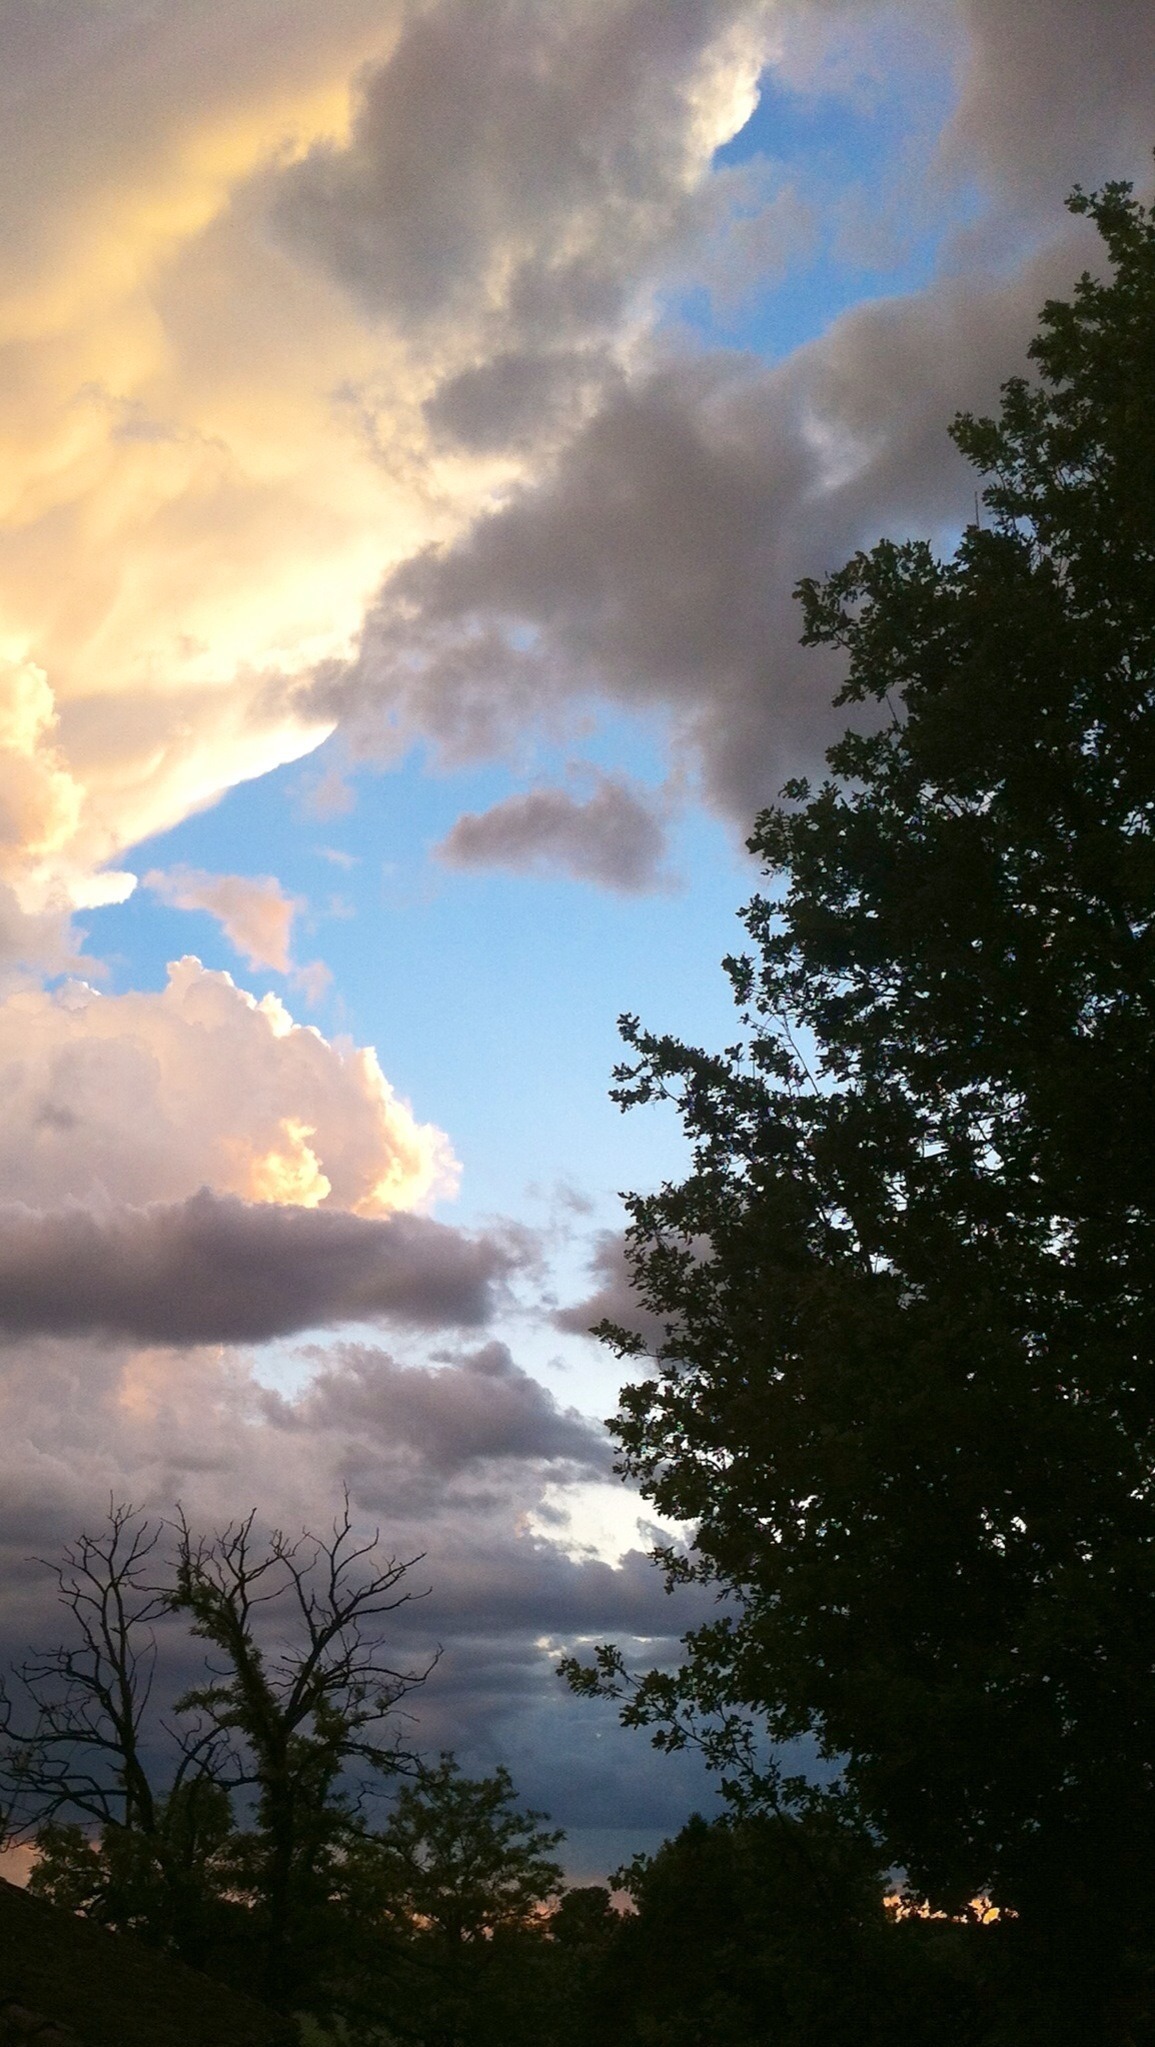
tree, nature, cloud, sky, sunset, sunlight, morning, dawn, atmosphere, dusk, evening, cumulus, clouds, meteorological phenomenon